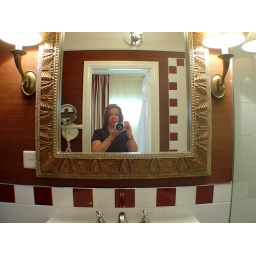
What's the use in staying in a comfy hotel with a large bathroom mirror if you don't get to play